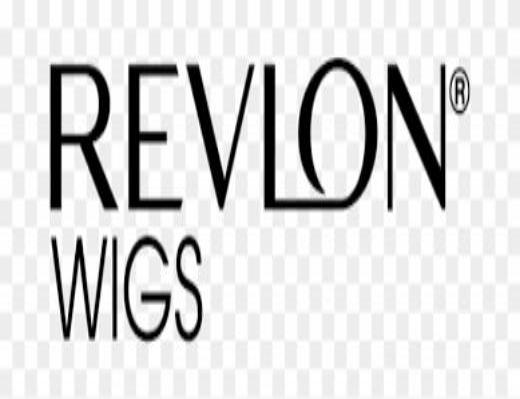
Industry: Necessities